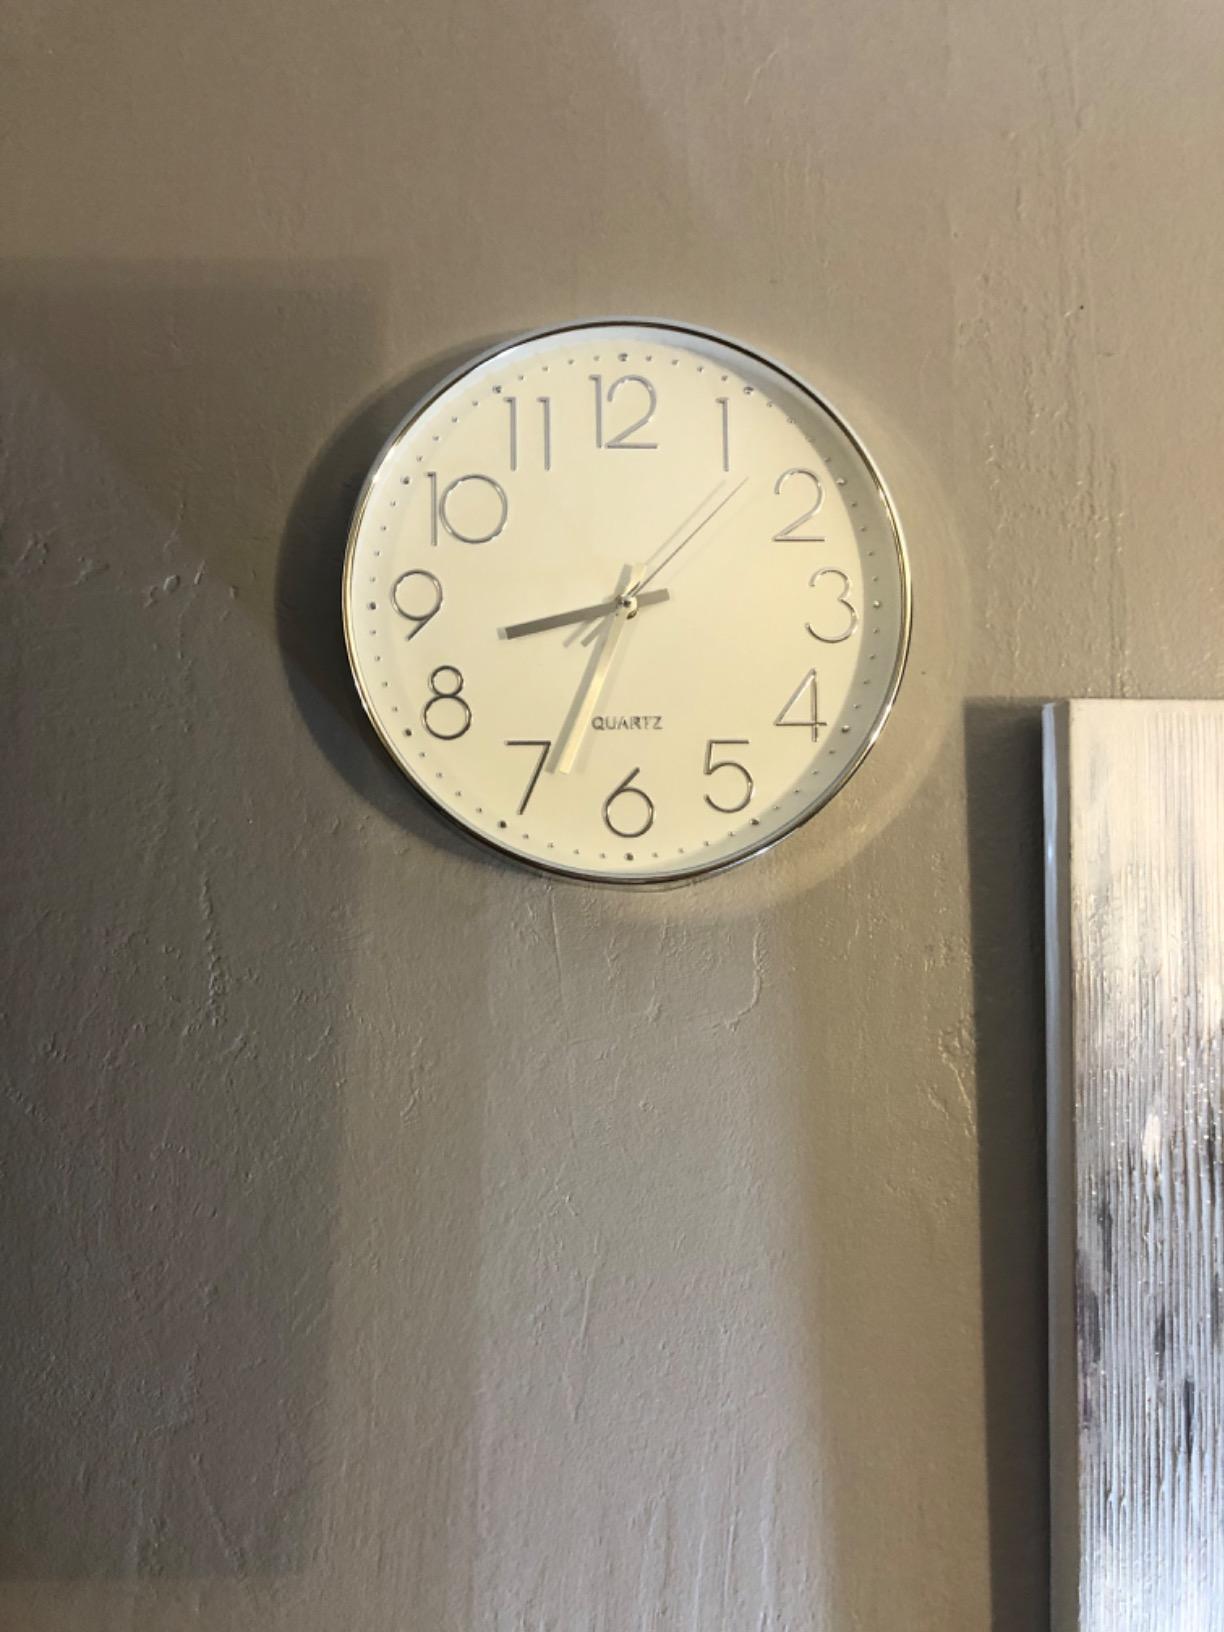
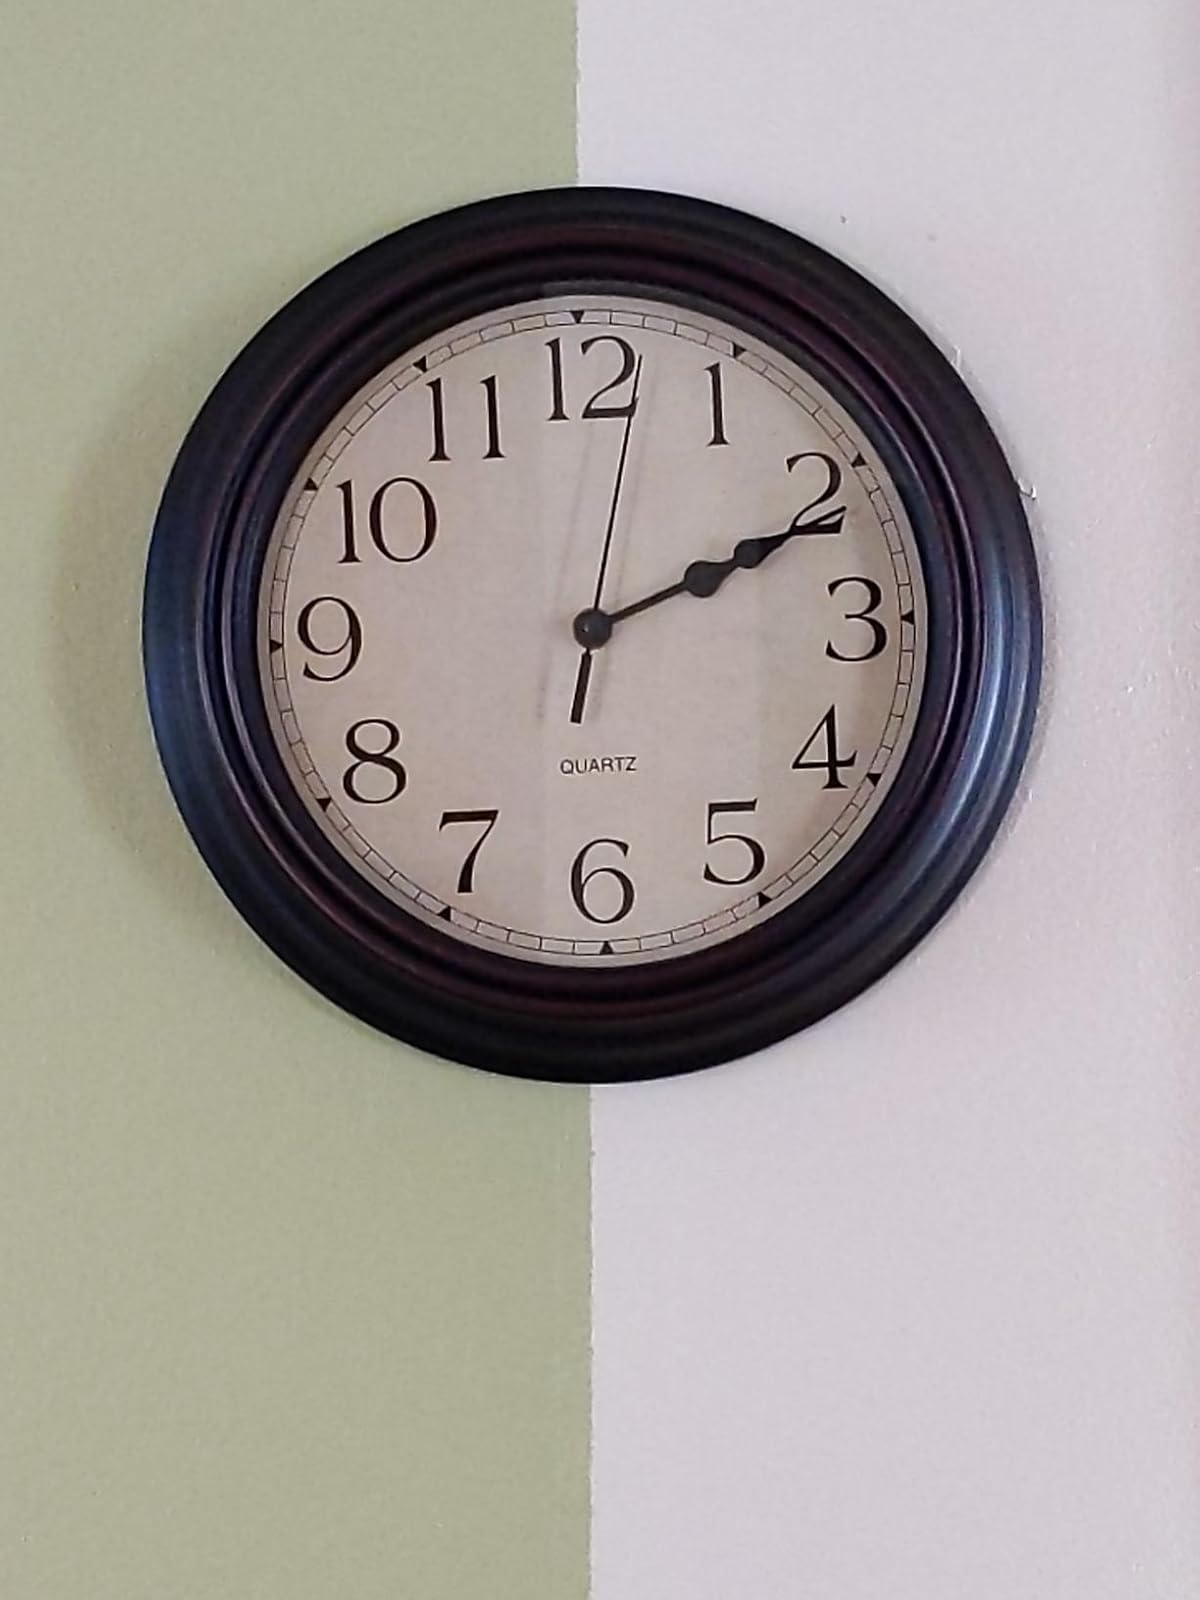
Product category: clock
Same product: no